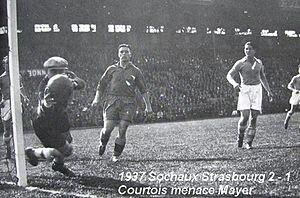
fr:Coupe de France de football 1936-1937
L'histoire du Racing Club de Strasbourg commence en 1906 lorsque des jeunes strasbourgeois créent une équipe de football. Cette équipe tout d'abord nommée FC Neudorf, du nom d'un quartier de la ville, prend le nom de Racing Club de Strasbourg en 1919.